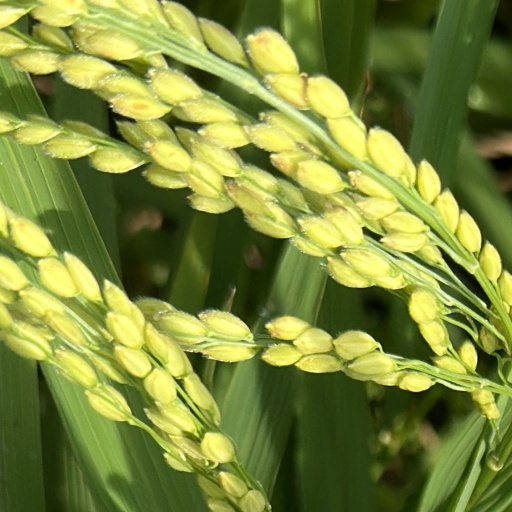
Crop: rice